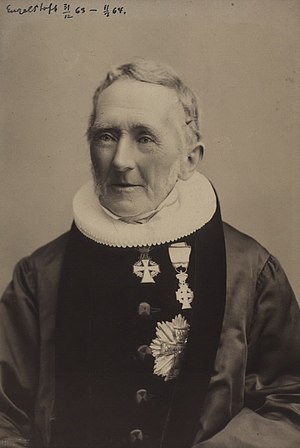
Christian Thorning Engelstoft
Christian Thorning Engelstoft var en dansk biskop over Fyens Stift, kultusminister og historiker.